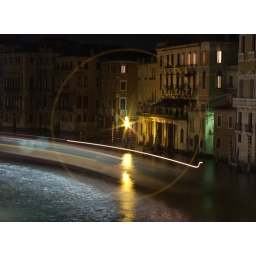
Venice water bus by night